Castle Hill metro station

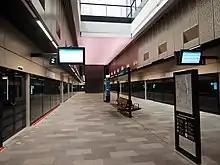
Platforms

Castle Hill has two platforms and two crossovers, which can be used to terminate westbound trains on either platform if there is a problem on the line. It is served by Metro North West & Bankstown Line services. Castle Hill station is served by a number of bus routes operated by Busways and CDC NSW.